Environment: real
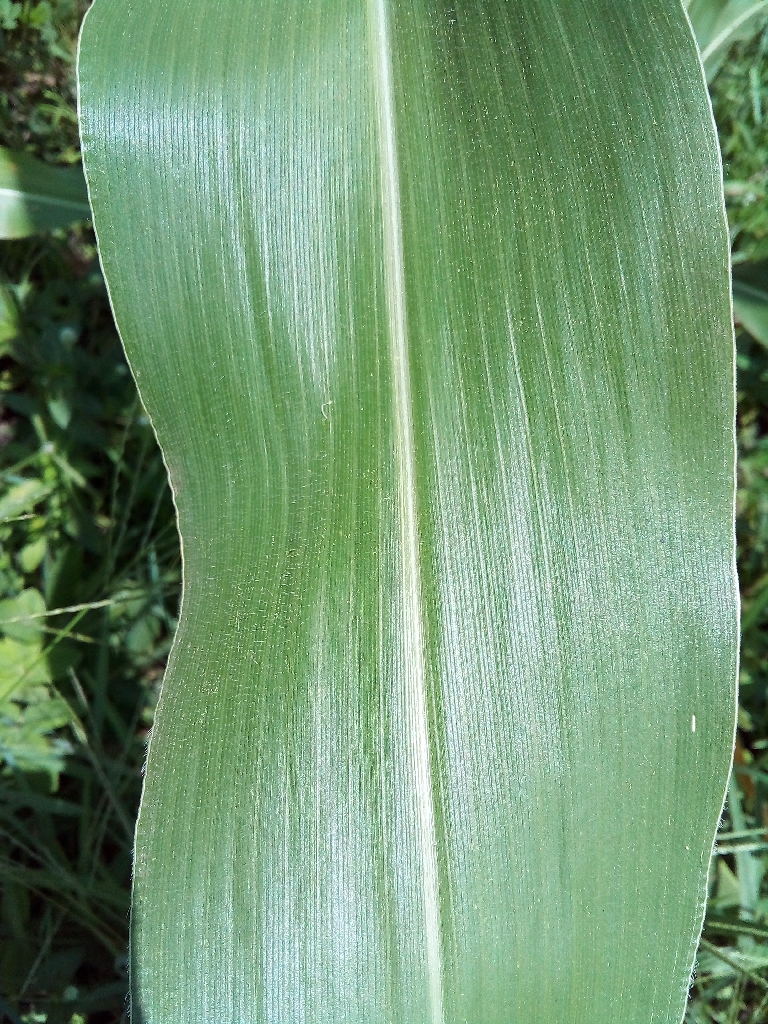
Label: healthy